Pupilometer

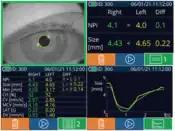
NeurOptics, Inc. Pupillometer Results Screens

The use of automated pupillometry in critical care is a natural progression in technology for routine examination.